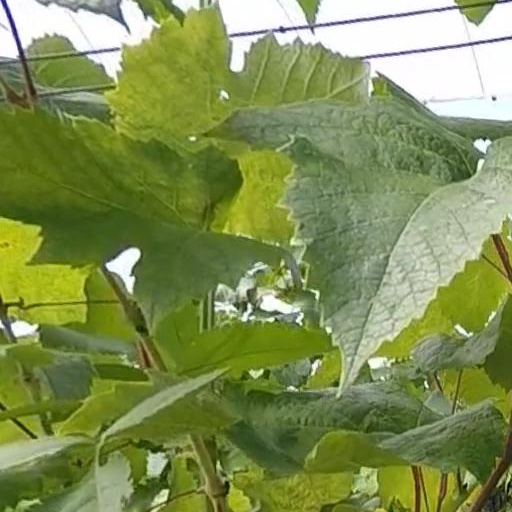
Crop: grape